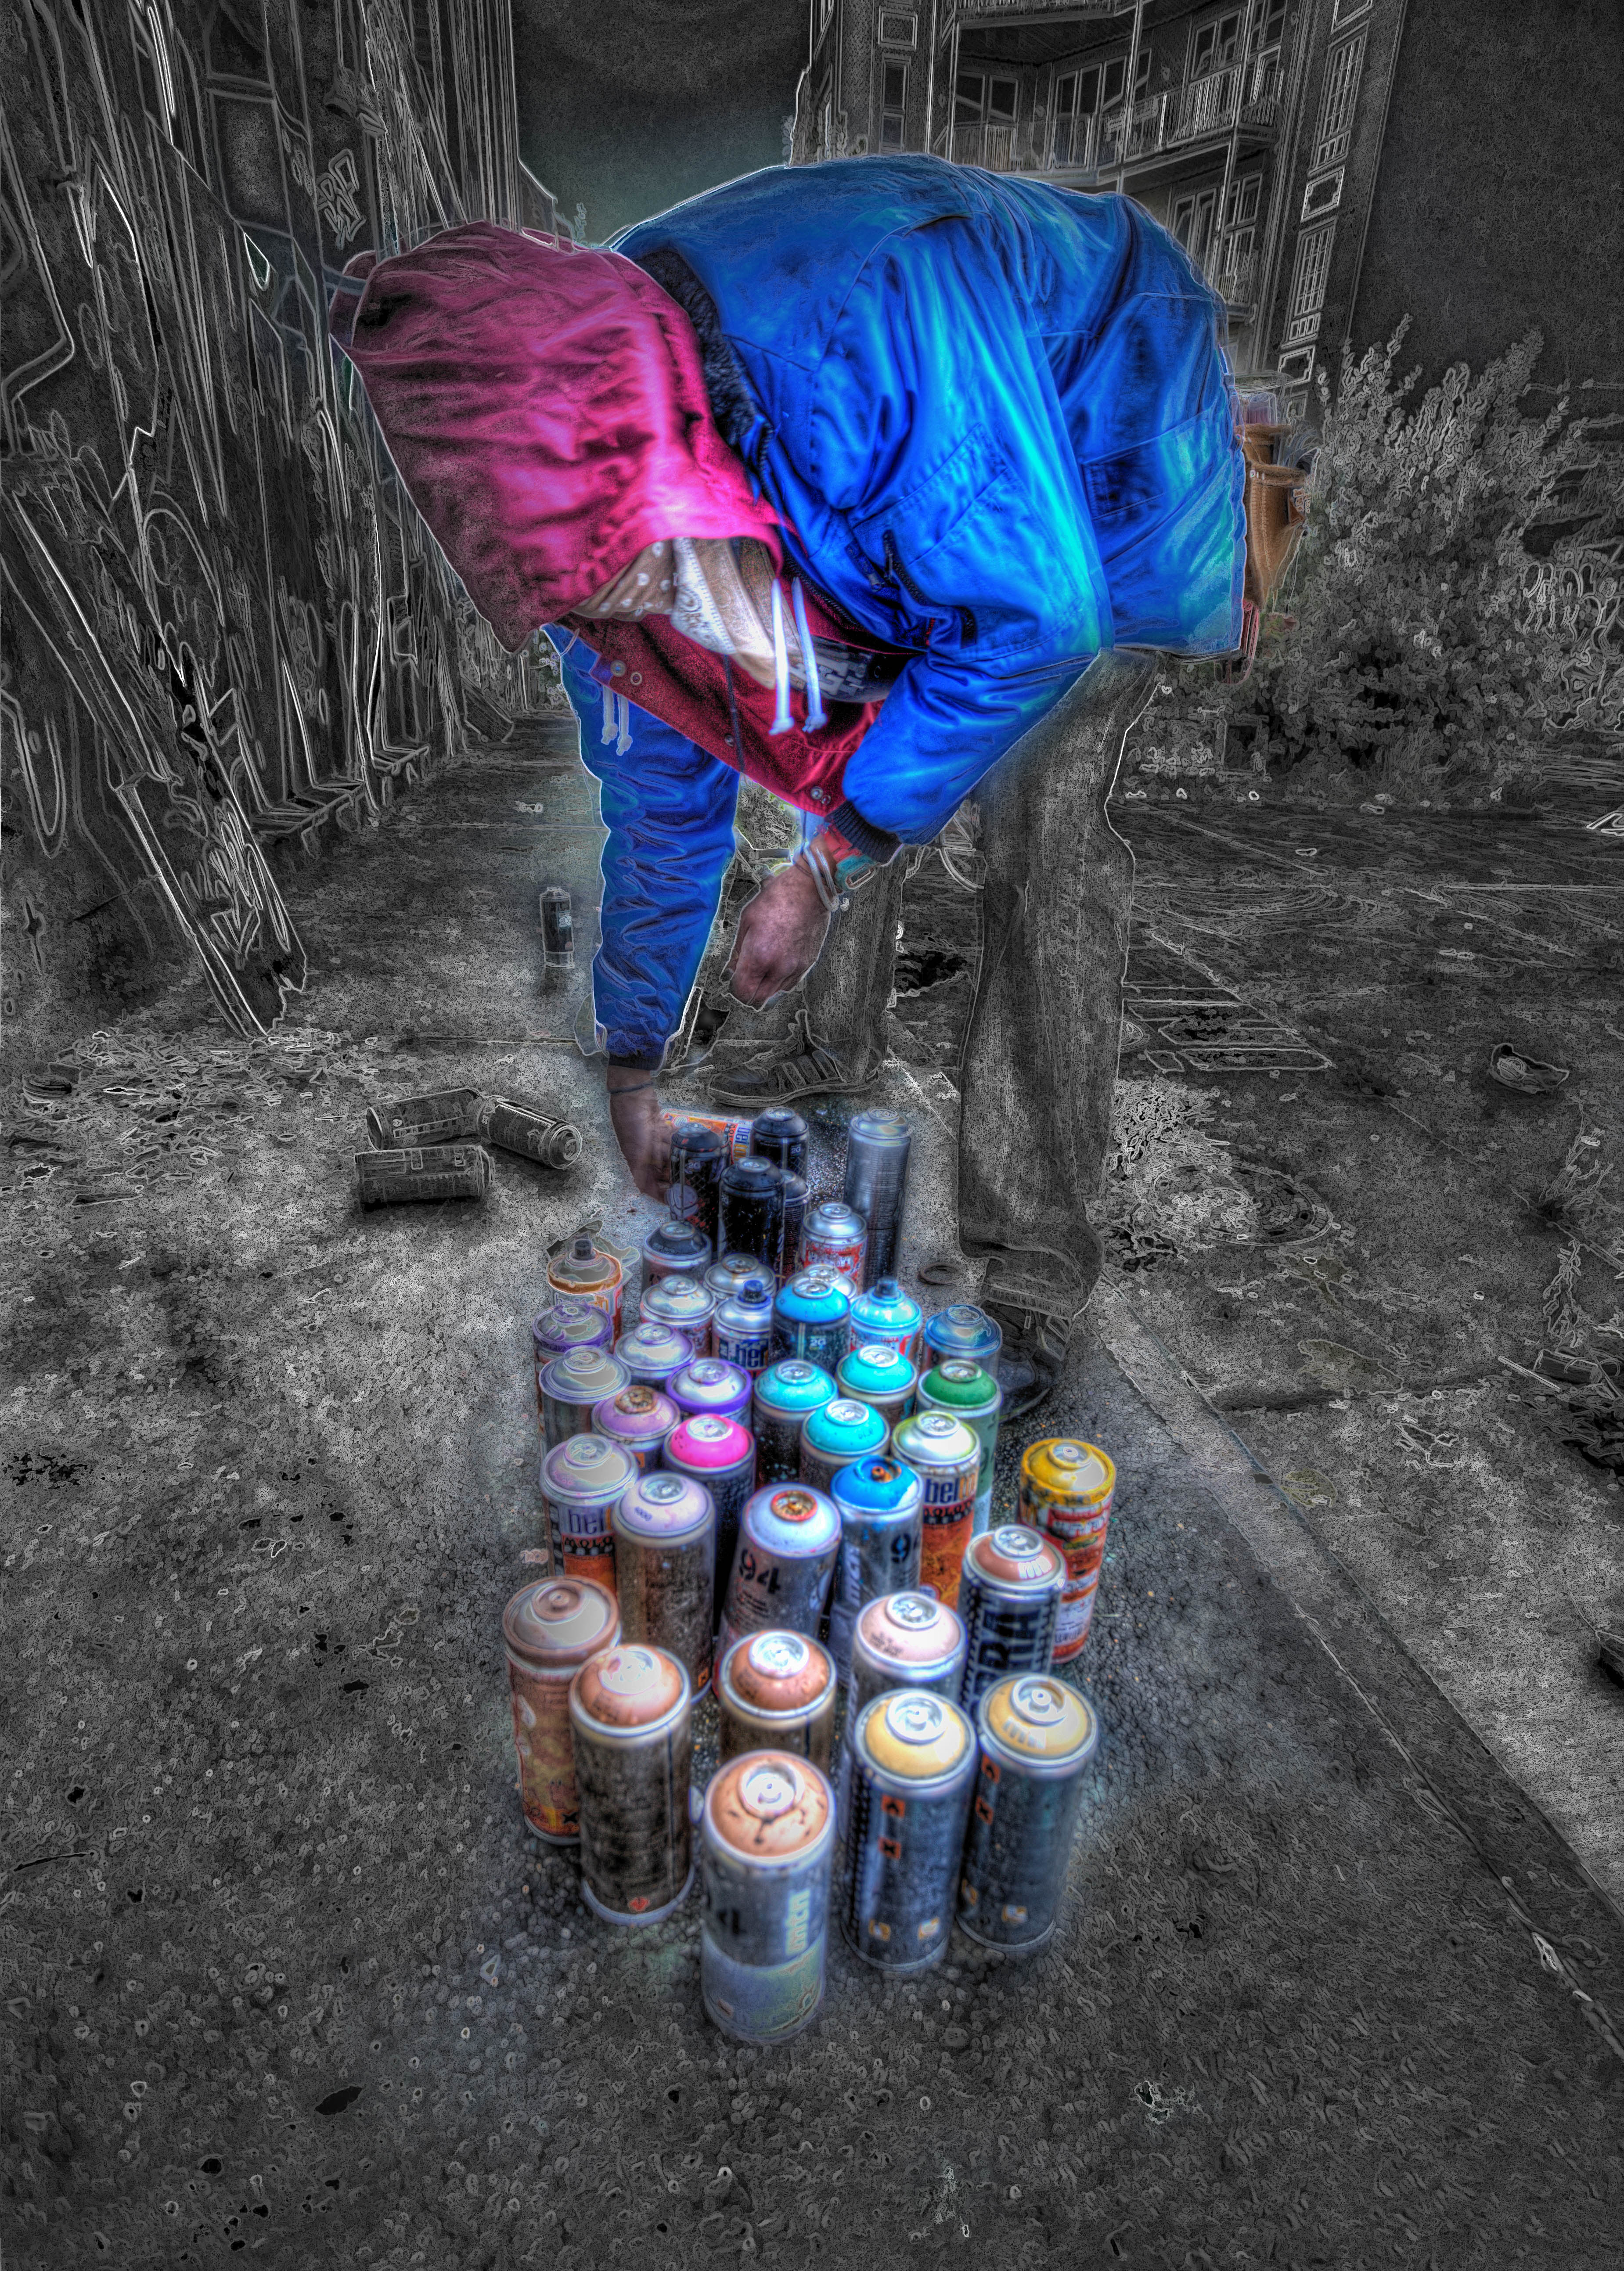
water, street, underground, color, blue, graffiti, hdr, art, waste, streetart, berlin, graffity, image